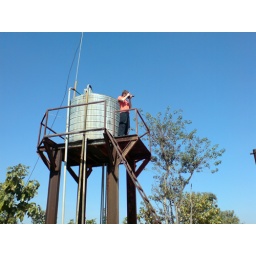
Kenneth in the water tower